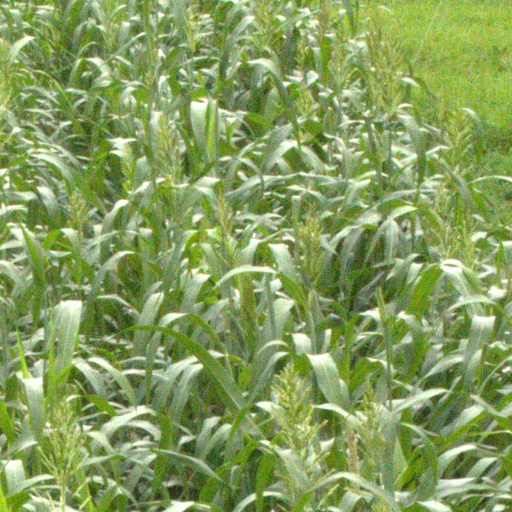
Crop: sorghum